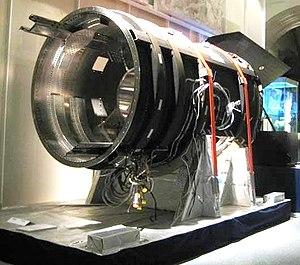
Le musée de l'université de Tübingen est un établissement muséographique universitaire dont les collections sont installées dans le château Hohentübingen ainsi qu'au sein d'autres bâtiments de Tübingen, ville située dans le Land de Bade-Wurtemberg. Le musée est créé en octobre 2006.